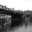
Label: bridge